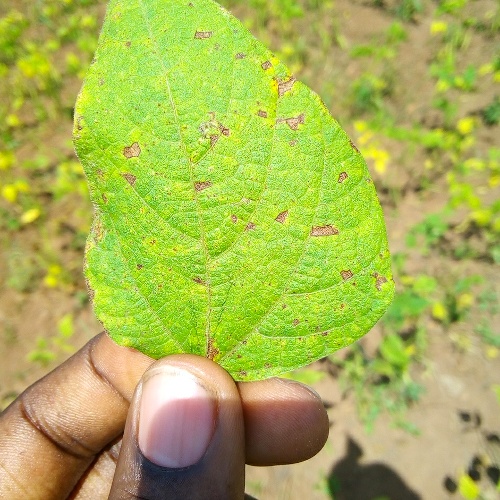
Leaf condition: angular_leaf_spot